Titans Tomorrow

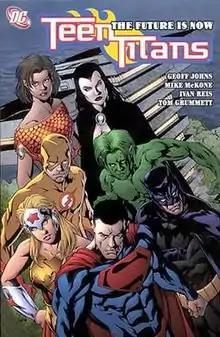
Cover of "Teen Titans: The Future is Now" (2005), trade paperback collected edition, art by Mike McKone.

"Titans Tomorrow" is a storyline of a possible alternate future in the DC Comics Universe, from "Teen Titans" vol. 3 #17–19 (2005), by Geoff Johns and Mike McKone. The story arc has been collected as part of the "Teen Titans: The Future is Now" trade paperback. The concept was revisited in the "Teen Titans" monthly title by writer Sean McKeever and artist Alé Garza in the "Titans of Tomorrow... Today!" storyline.